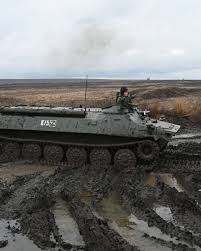
Label: MT_LB